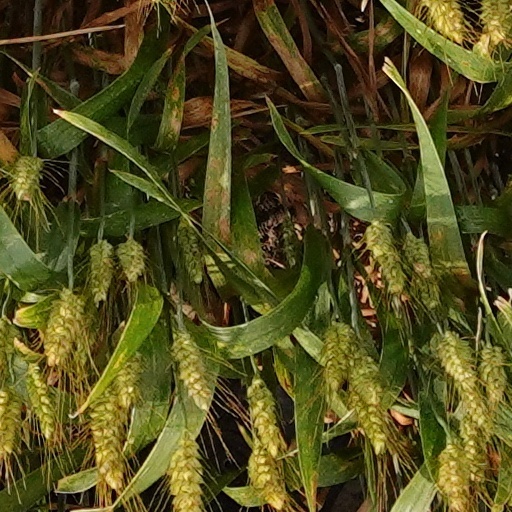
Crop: wheat